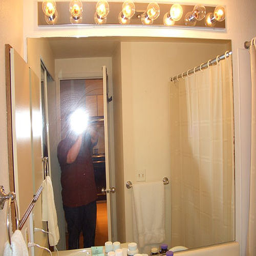
Person takes a flash photo in mirror of bathroom
A man taking a picture of his reflection in a bathroom mirror.
An overweight  person taking a picture in a mirror
A person flashes a picture in the mirror of a bathroom.
A person taking a picture with the light reflecting in the mirror